Tooban

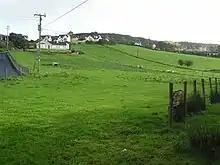
Looking towards Tooban Upper

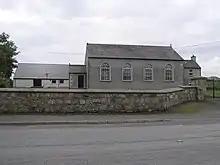
Faghan Presbyterian Church in Tooban

Tooban, also known as Tievebane, is a townland in County Donegal in the north west of Ireland. It is traversed by the R238 road. Faghan Presbyterian church is situated near the centre of the townland.